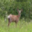
Label: deer